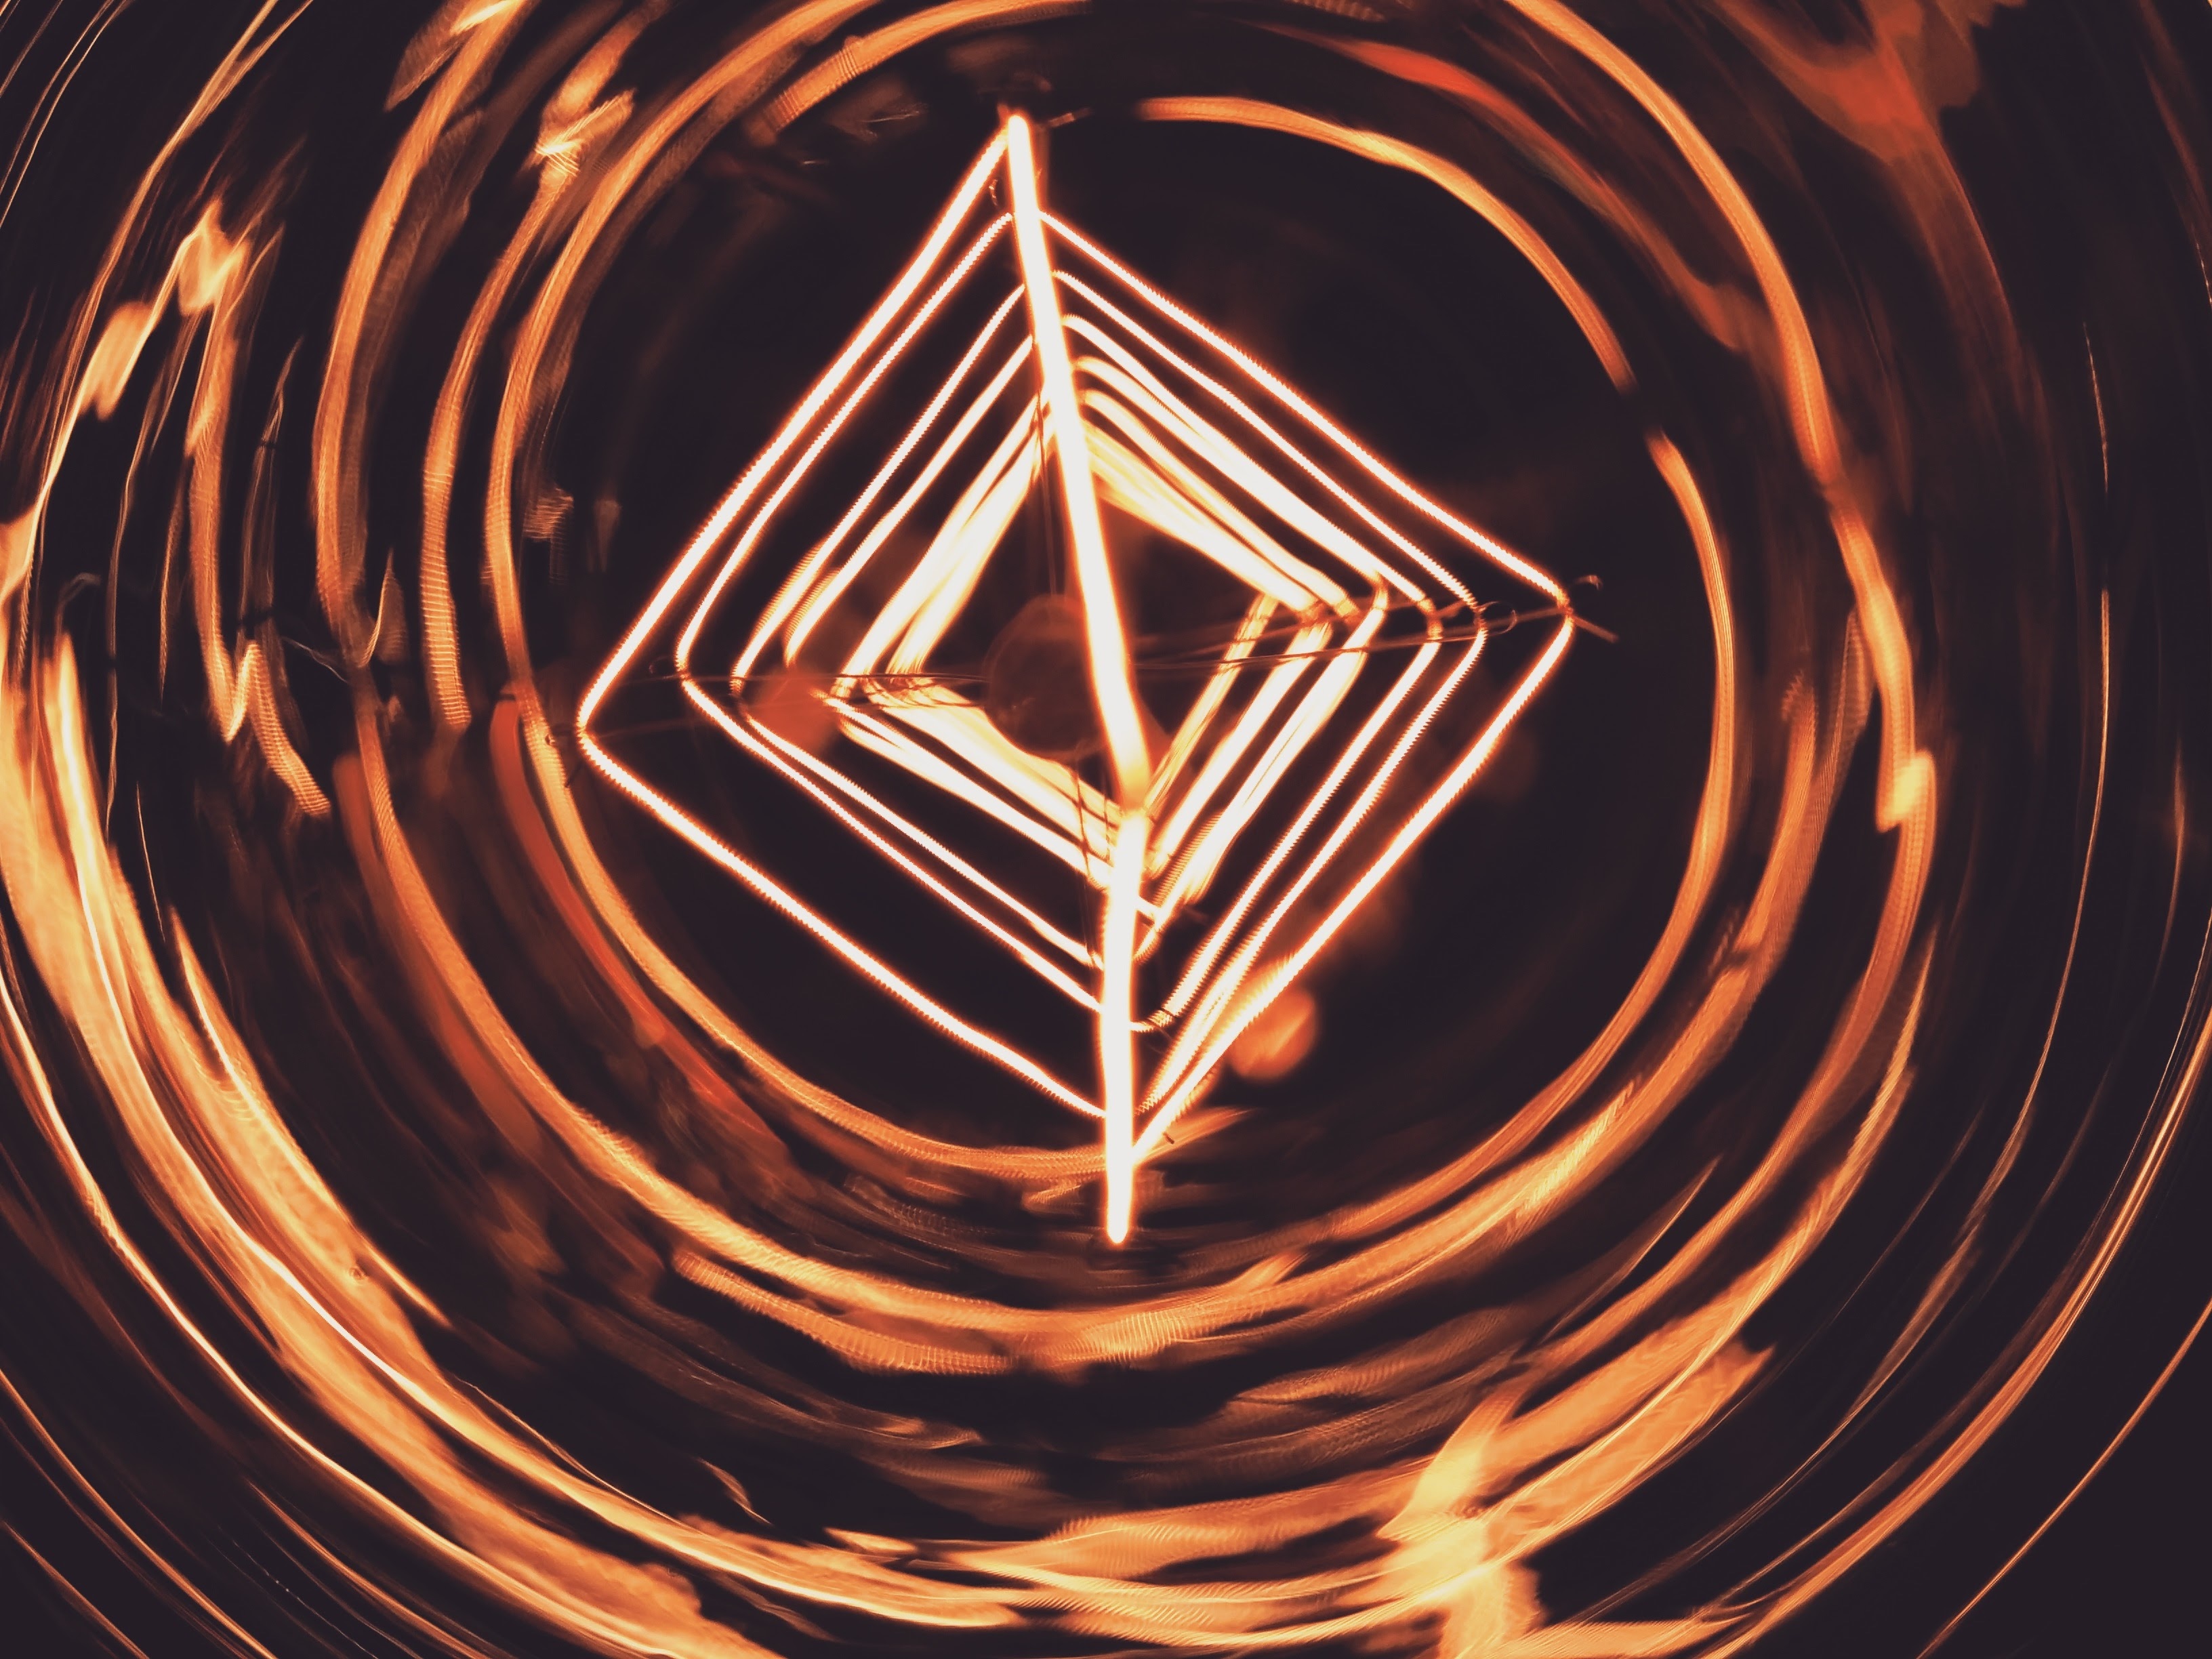
light, spiral, number, line, flame, circle, illustration, symmetry, shape, computer wallpaper, fractal art